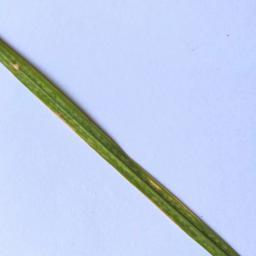
Label: Rice___Leaf_Blast